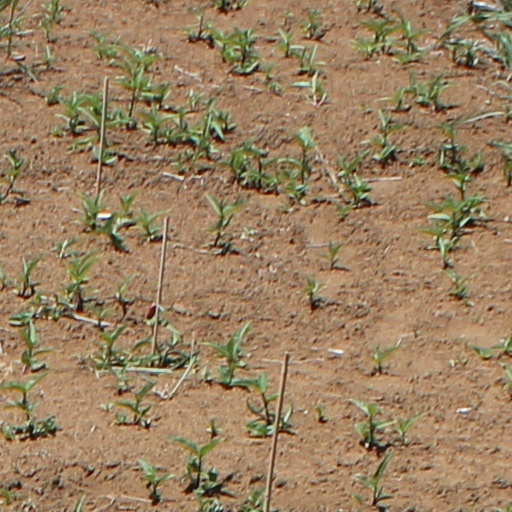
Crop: wheat